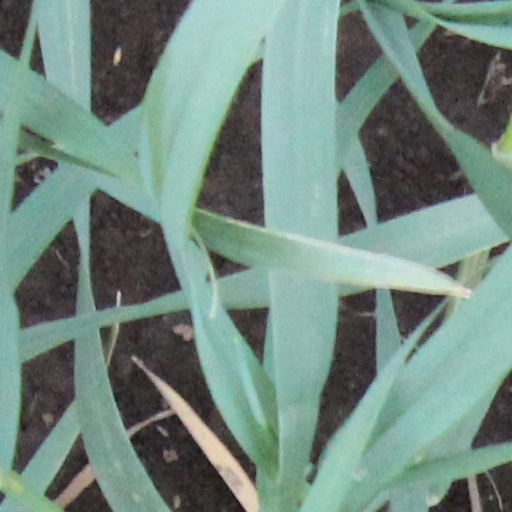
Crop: wheat